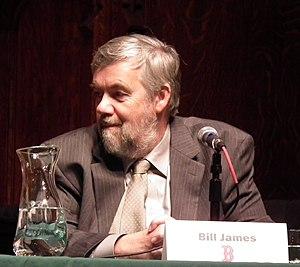
La sabermétrie ou sabermétrique est une approche statistique du baseball. Le mot tire son origine de l'acronyme SABR et fut suggéré par l'historien Bill James, l'un de ses adeptes les plus connus, qui décrit la sabermétrie comme « la recherche de la connaissance objective sur le baseball ». Cette approche a été popularisée dans la dernière décennie par le livre Moneyball de Michael Lewis, publié en 2003, et par le film du même nom paru en 2011.
George William James dit Bill James, né le 9 octobre 1949 à Holton, est un historien américain du baseball. Il utilise massivement les statistiques dans ses études. En 2006, le Time le cite parmi les 100 personnes les plus influentes au monde. Consultant pour les Red Sox de Boston depuis 2002, il est introduit en 2010 au Irish American Baseball Hall of Fame.